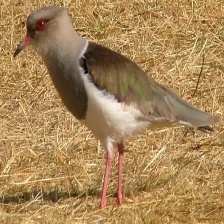
Species: ANDEAN LAPWING
Scientific name: VANELLUS RESPLENDENS